Moonshiners (TV series)

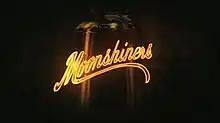
Logo

Moonshiners is an American docudrama television series on the Discovery Channel produced by Magilla Entertainment that dramatizes the life of people who produce (illegal) moonshine in the Appalachian Mountains of Kentucky, North Carolina, South Carolina, Tennessee, and Virginia. The series dramatizes their liquor production efforts, law-evading techniques and life.